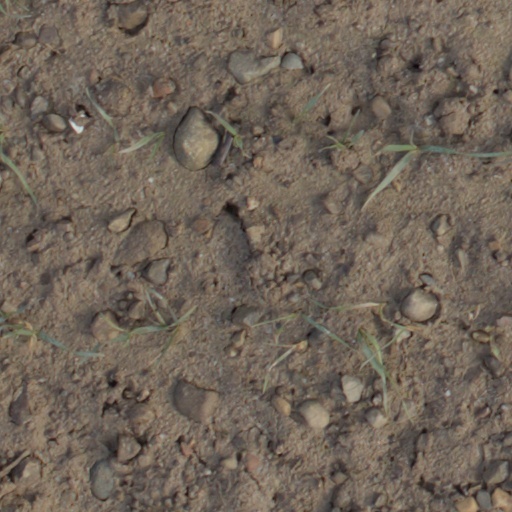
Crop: wheat